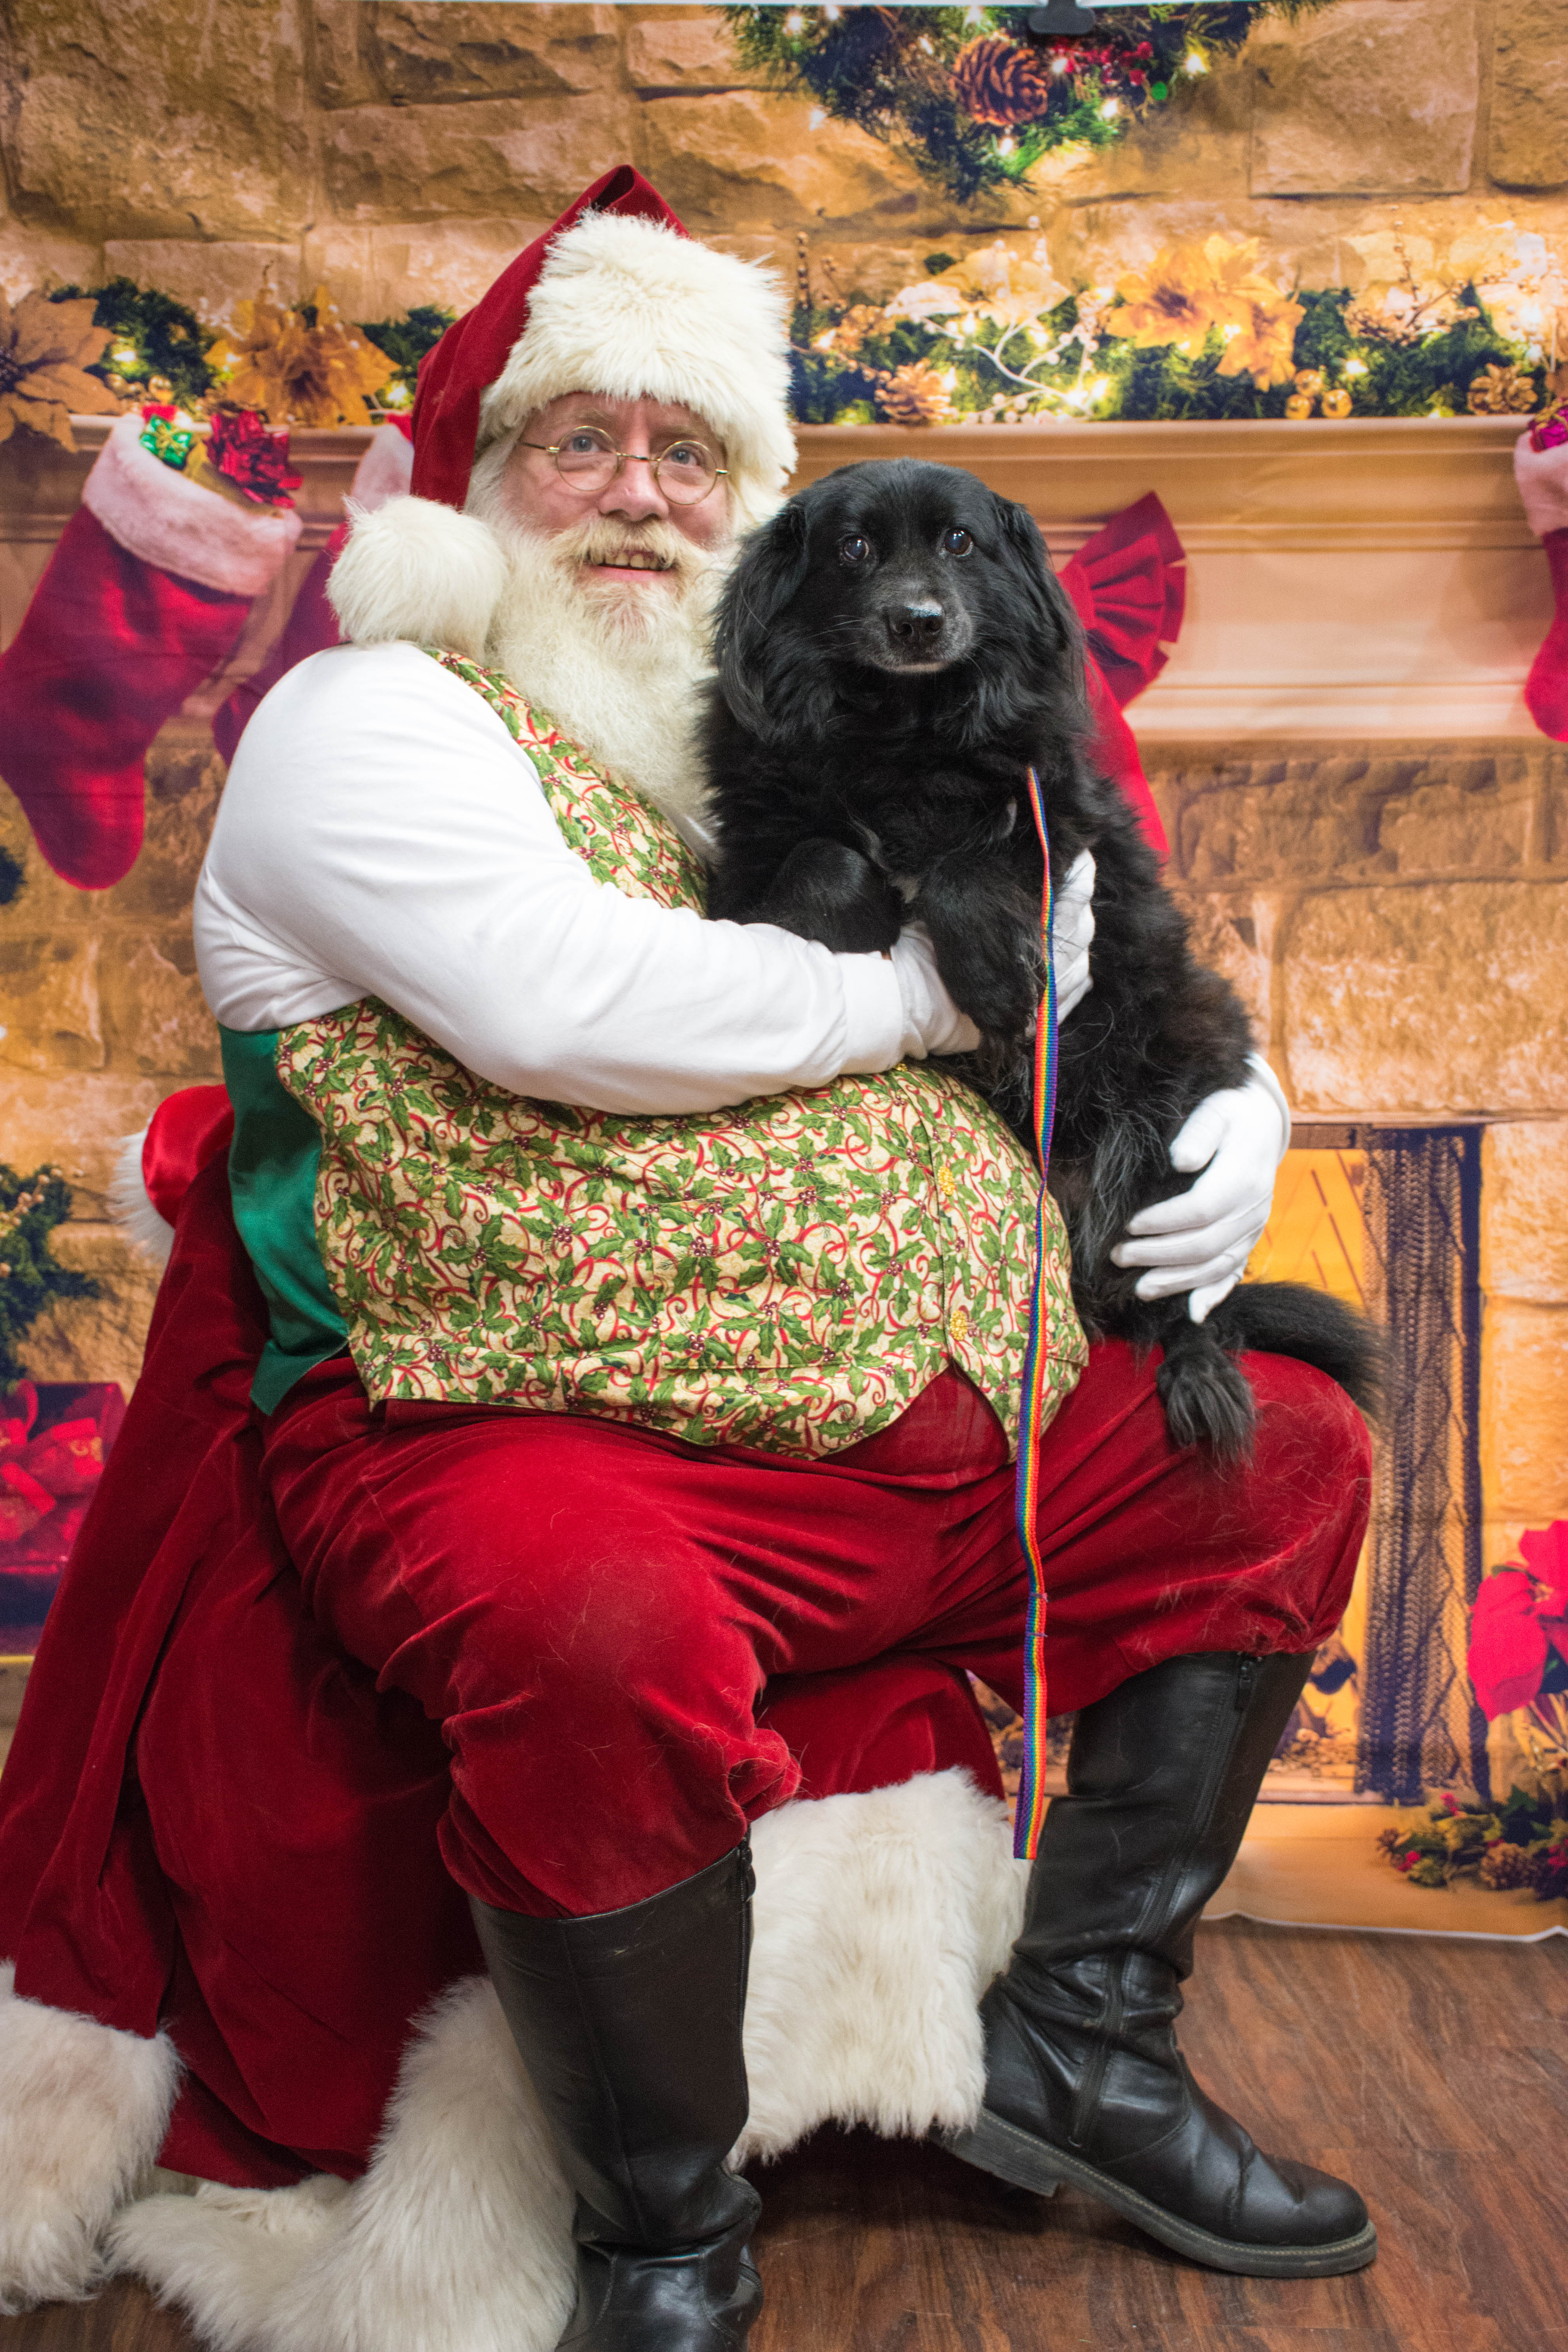
christmas, dog, santa claus, canidae, sporting group, costume, fictional character, dog breed, tradition, holiday, christmas eve, fur, carnivore, lap